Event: Nepal Earthquake
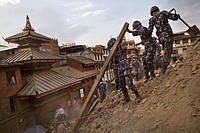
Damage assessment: damage